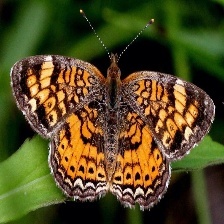
Species: CRECENT